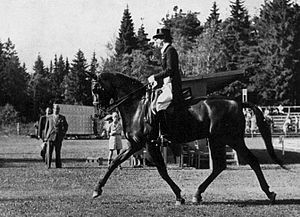
Lis Hartel
Lis Hartel på Jubilee ved sommer-OL 1952 i Helsinki.
Lis Holst gift Hartel var en af dansk ridesports første store navne. Hun huskes særligt for at kæmpe sig tilbage efter lammelse af polio i 1944 efter en graviditet til at vinde sølv i dressur på hesten Jubilee ved sommer-OL 1952 i Helsinki, og ved sommer-OL 1956 i Stockholm, hvor hestesportskonkurrencerne fandt sted, mens resten af OL var henlagt til Melbourne.